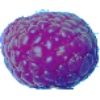
Label: Raspberry 1